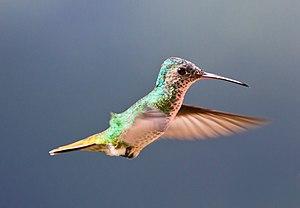
Un Saphir œnone (Chrysuronia oenone), photographié dans le nord-est du Venezuela.
Le Saphir œnone anciennement Saphir œnome est une espèce de colibris